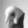
ASL letter: Q